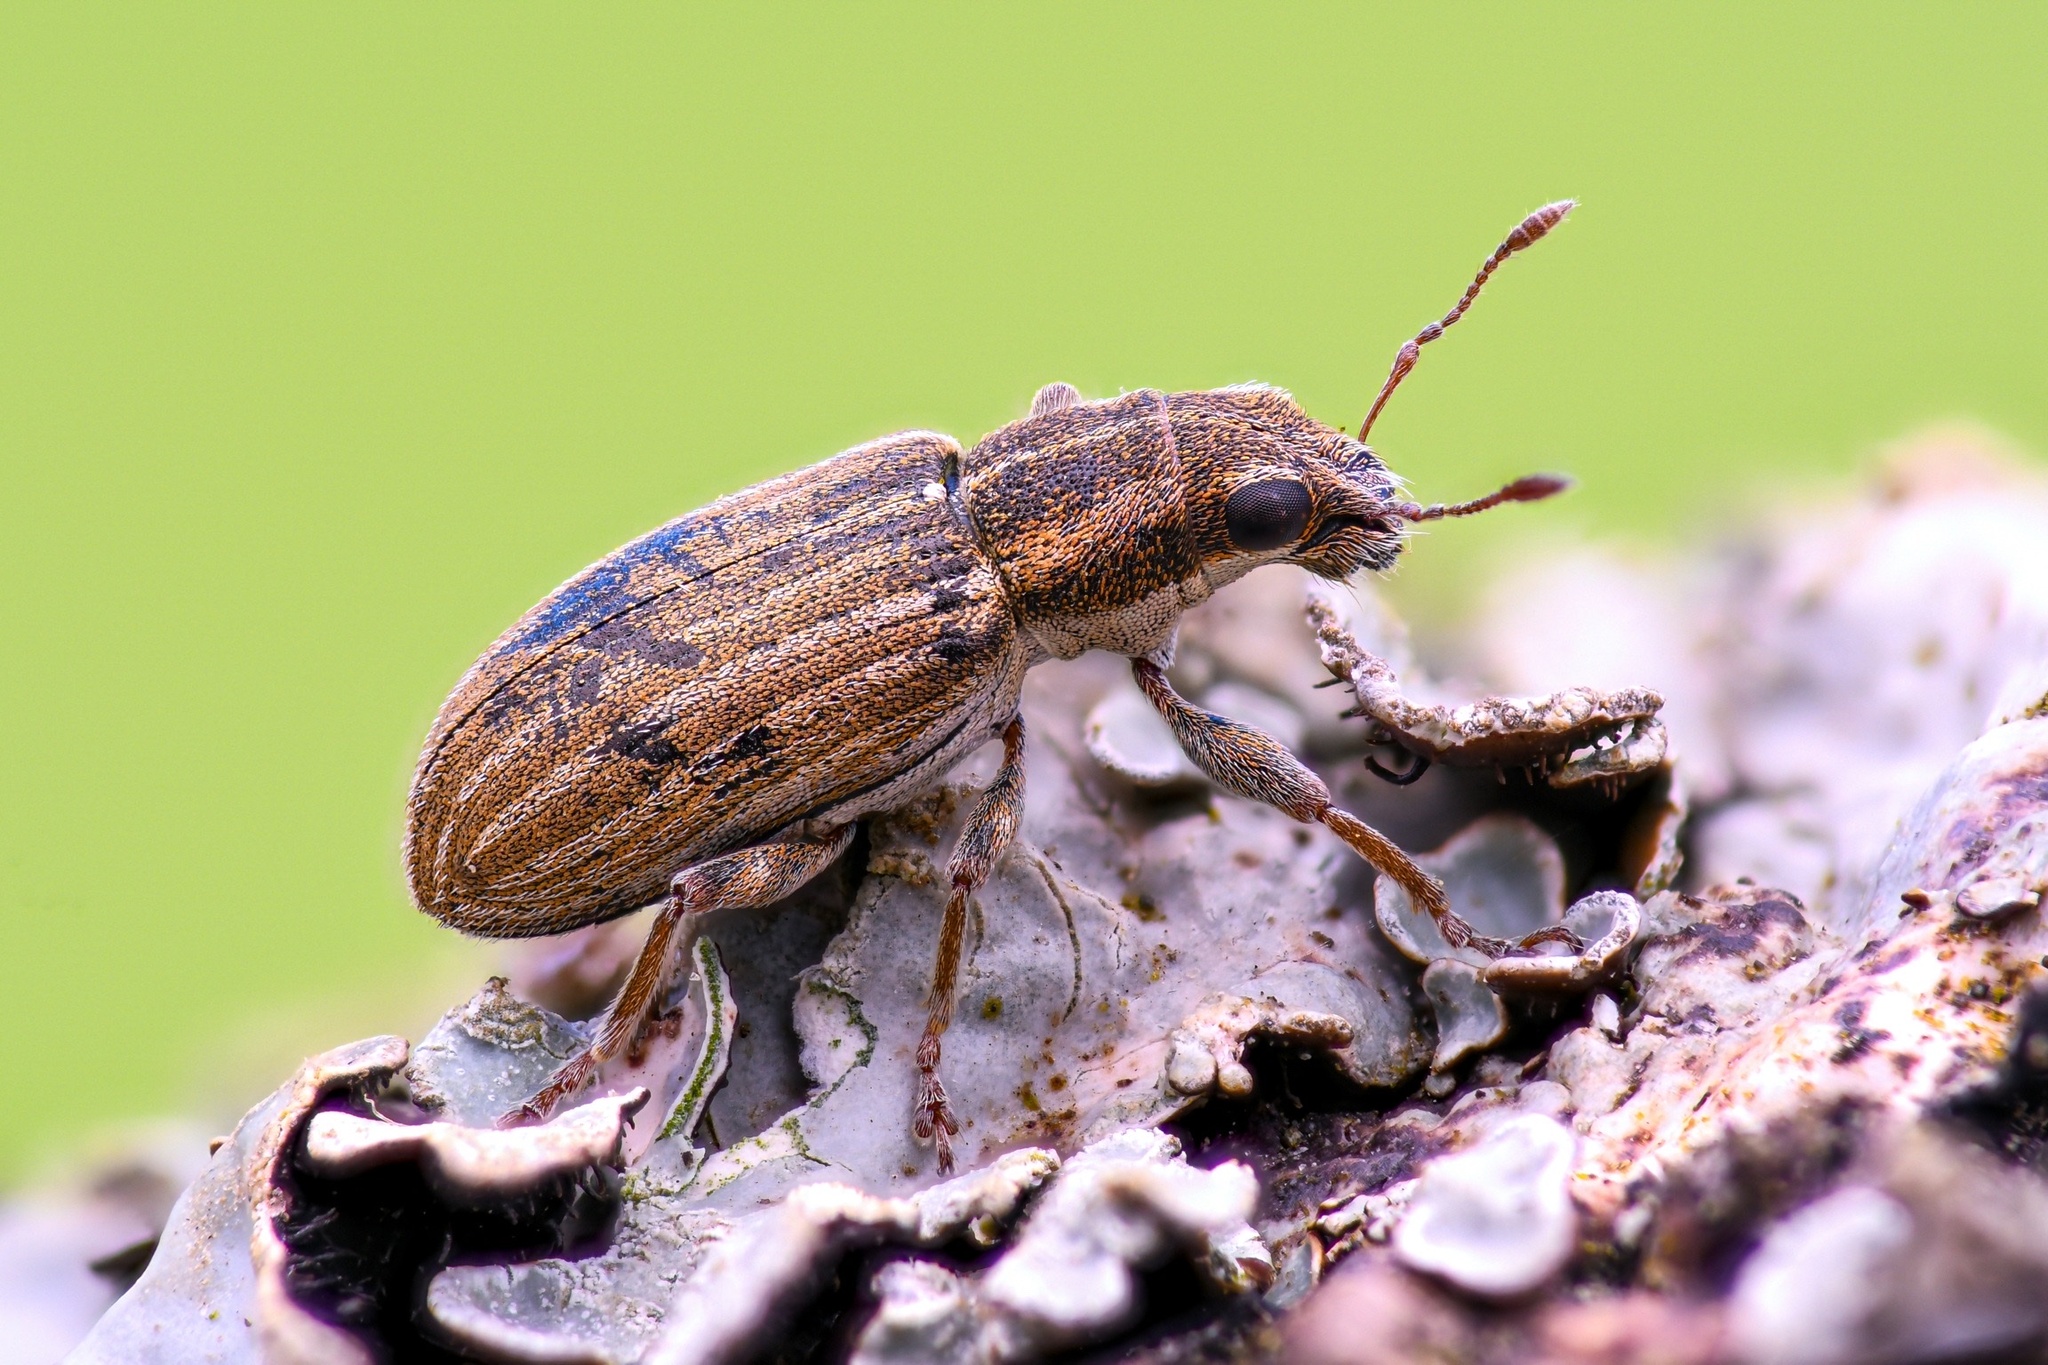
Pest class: pea_leaf_weevil